Bertaucourt-Epourdon

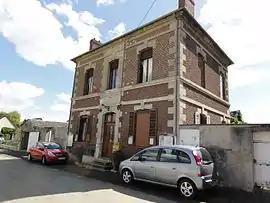
Town hall

Bertaucourt-Epourdon is a commune in the department of Aisne in Hauts-de-France in northern France.